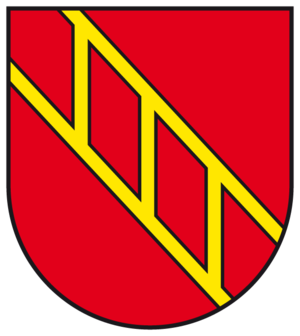
Gronau est une municipalité allemande du land de Basse-Saxe et l'arrondissement de Hildesheim. En 2014, elle comptait 5 143 hab, mais le 1ᵉʳ novembre 2016 lui furent rattachés plusieurs bourgs, ce qui lui fit doubler sa surface et sa population, qui était au 31 décembre 2017 de 10852 habitants.
La Samtgemeinde Gronau est une Samtgemeinde, c'est-à-dire une forme d'intercommunalité de Basse-Saxe, de l'arrondissement de Hildesheim, au nord de l'Allemagne. Elle regroupe 7 municipalités.